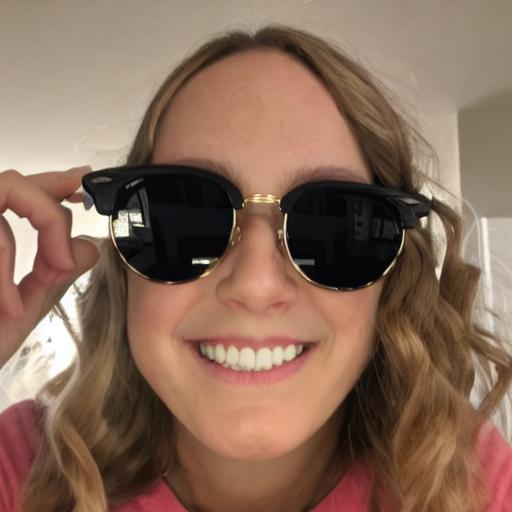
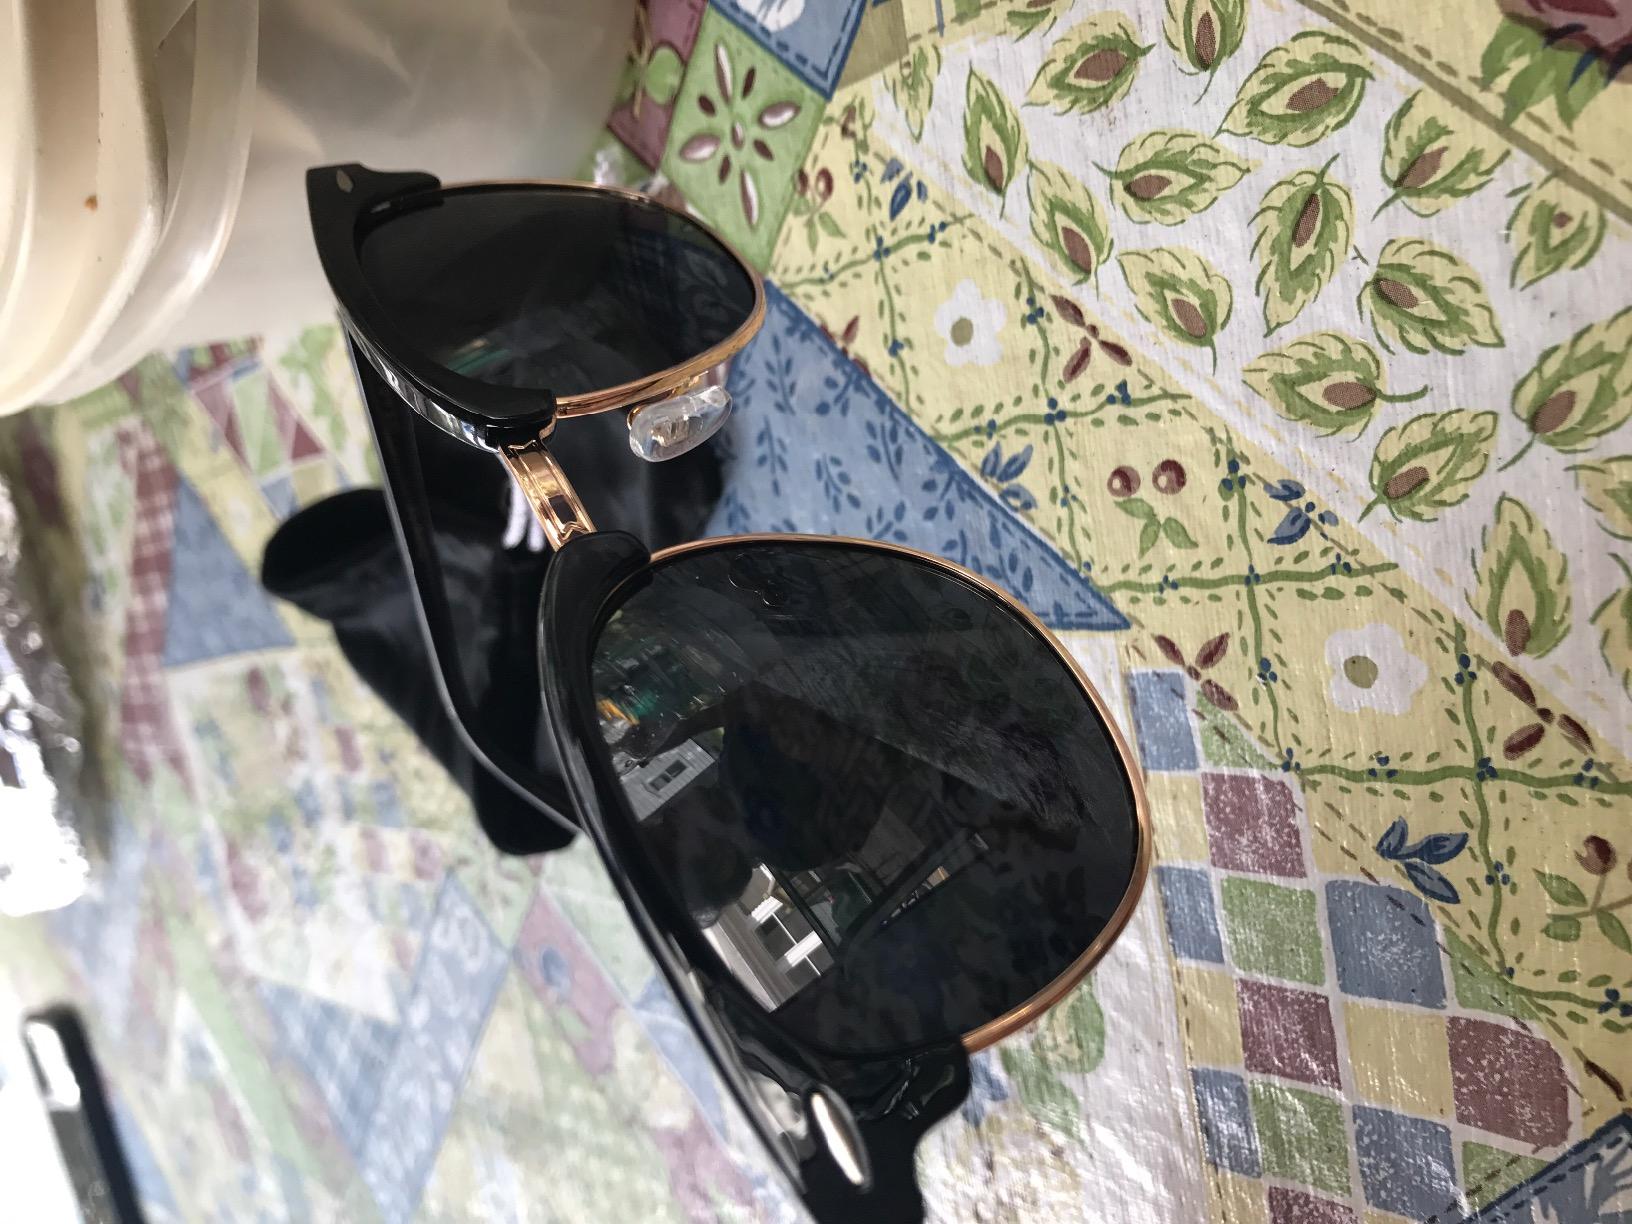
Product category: accessories_sunglasses
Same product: no